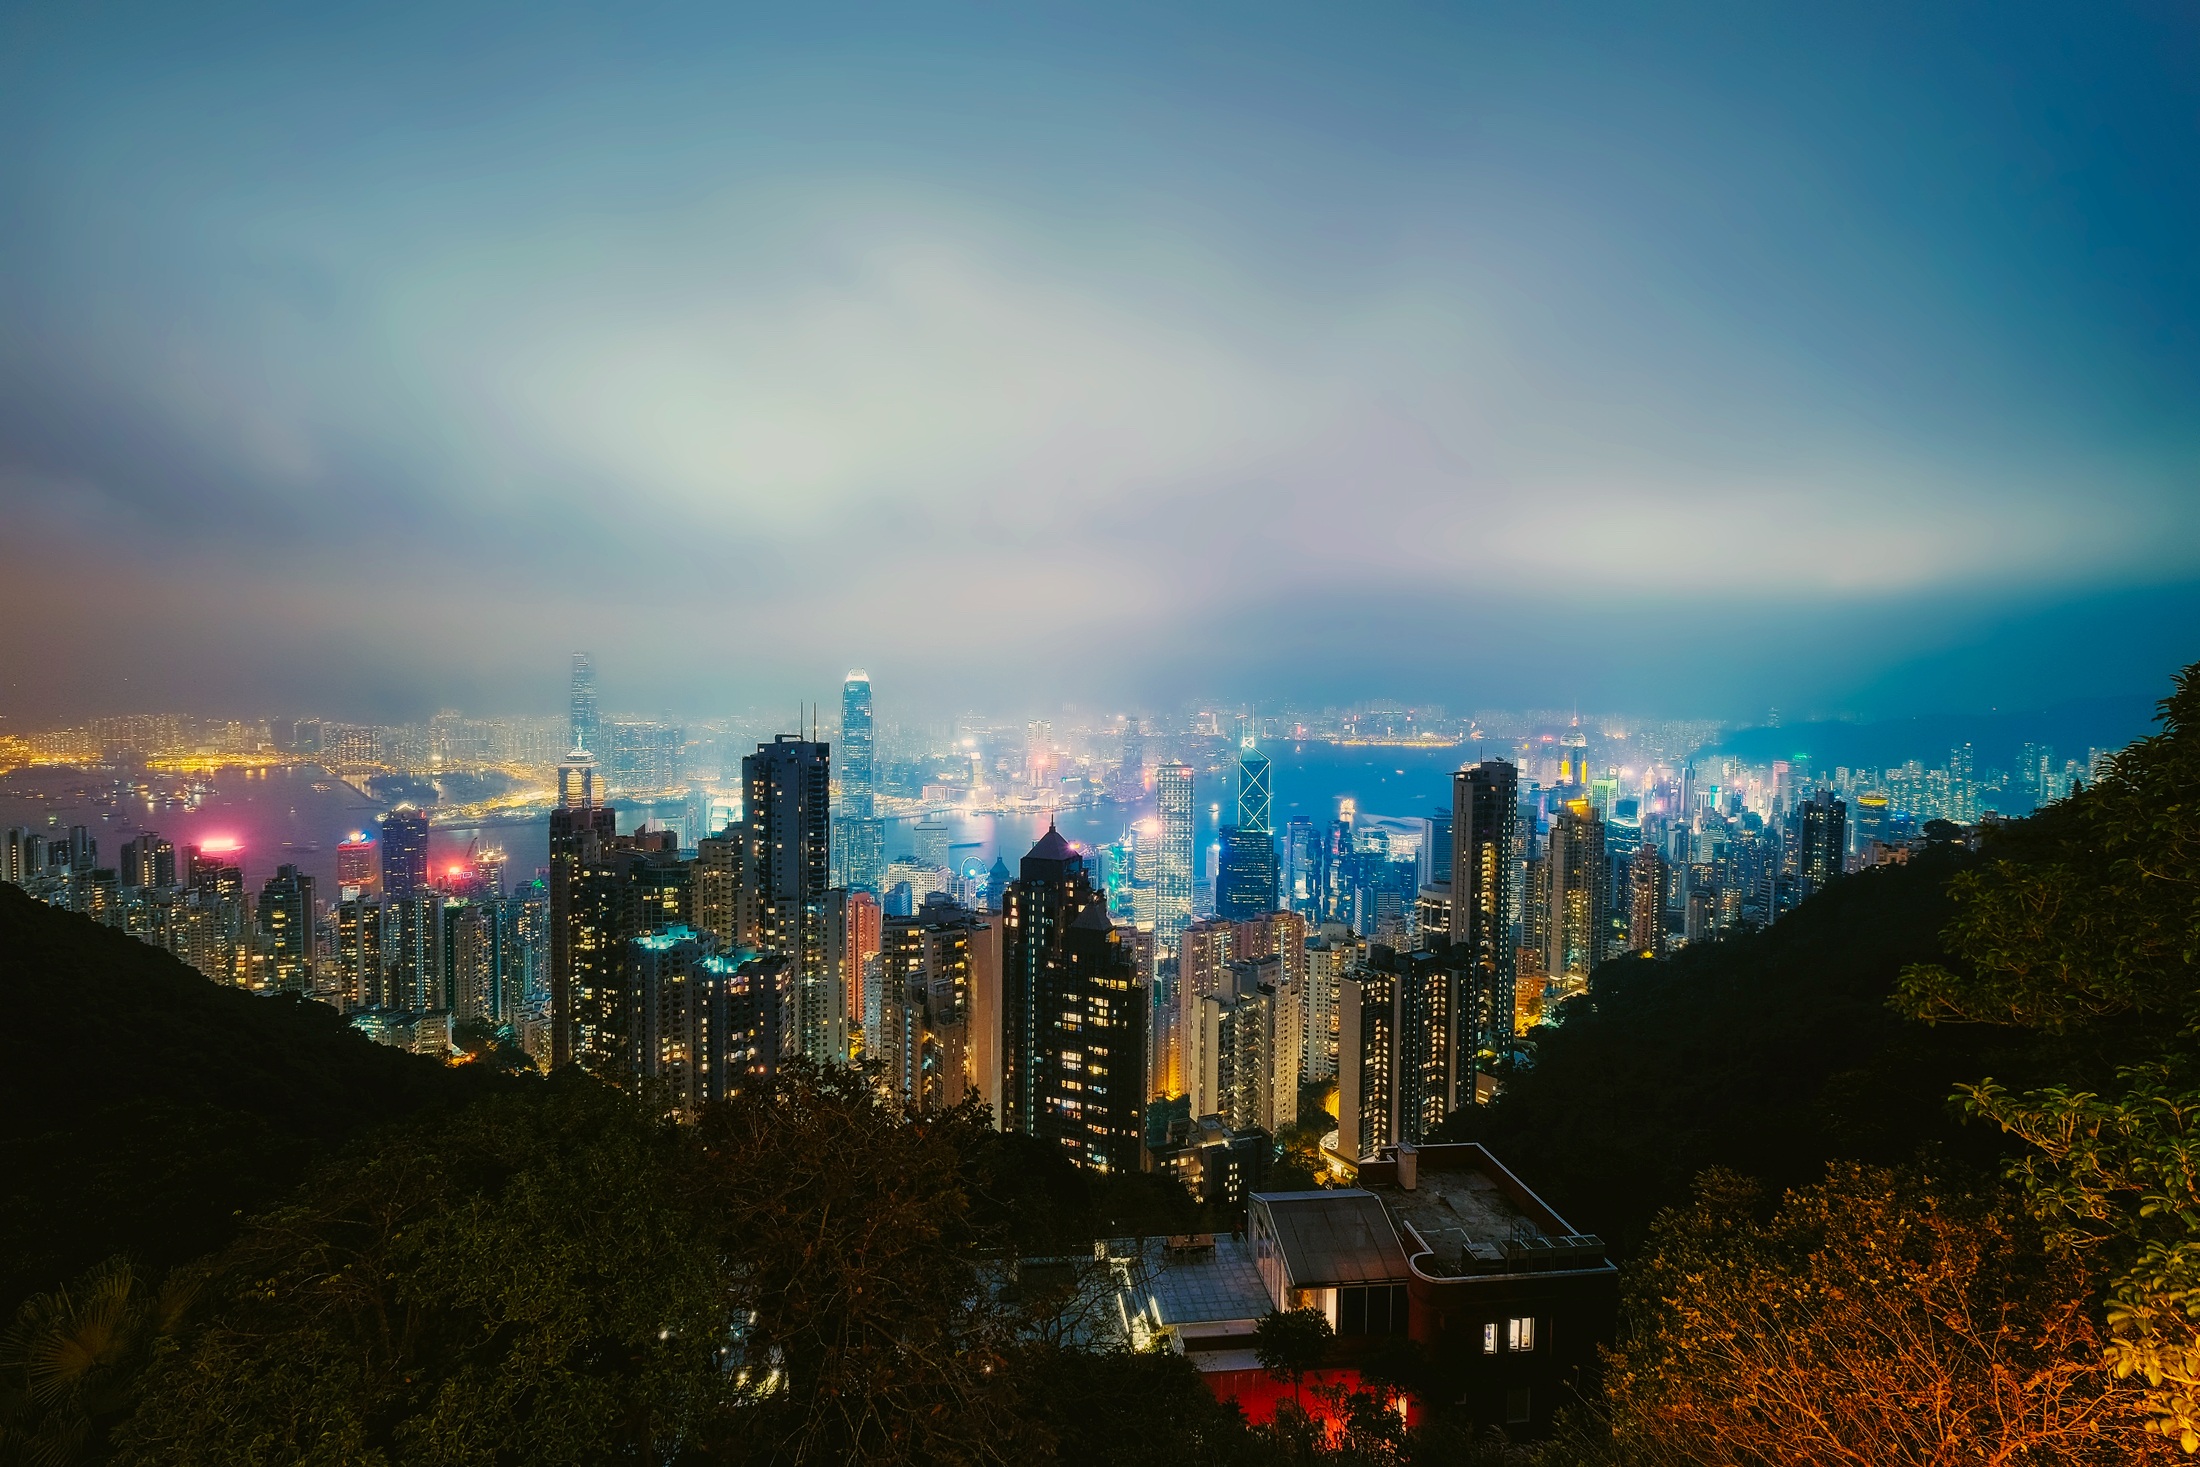
landscape, tree, horizon, mountain, cloud, architecture, sky, fog, sunset, skyline, night, morning, hill, building, dawn, city, atmosphere, skyscraper, urban, mountain range, cityscape, downtown, dusk, daytime, evening, haze, landmark, glow, modern, tower block, hong kong, hdr, lights, clouds, skyscrapers, buildings, smog, metropolis, phenomenon, hill station, meteorological phenomenon, urban area, computer wallpaper, metropolitan area